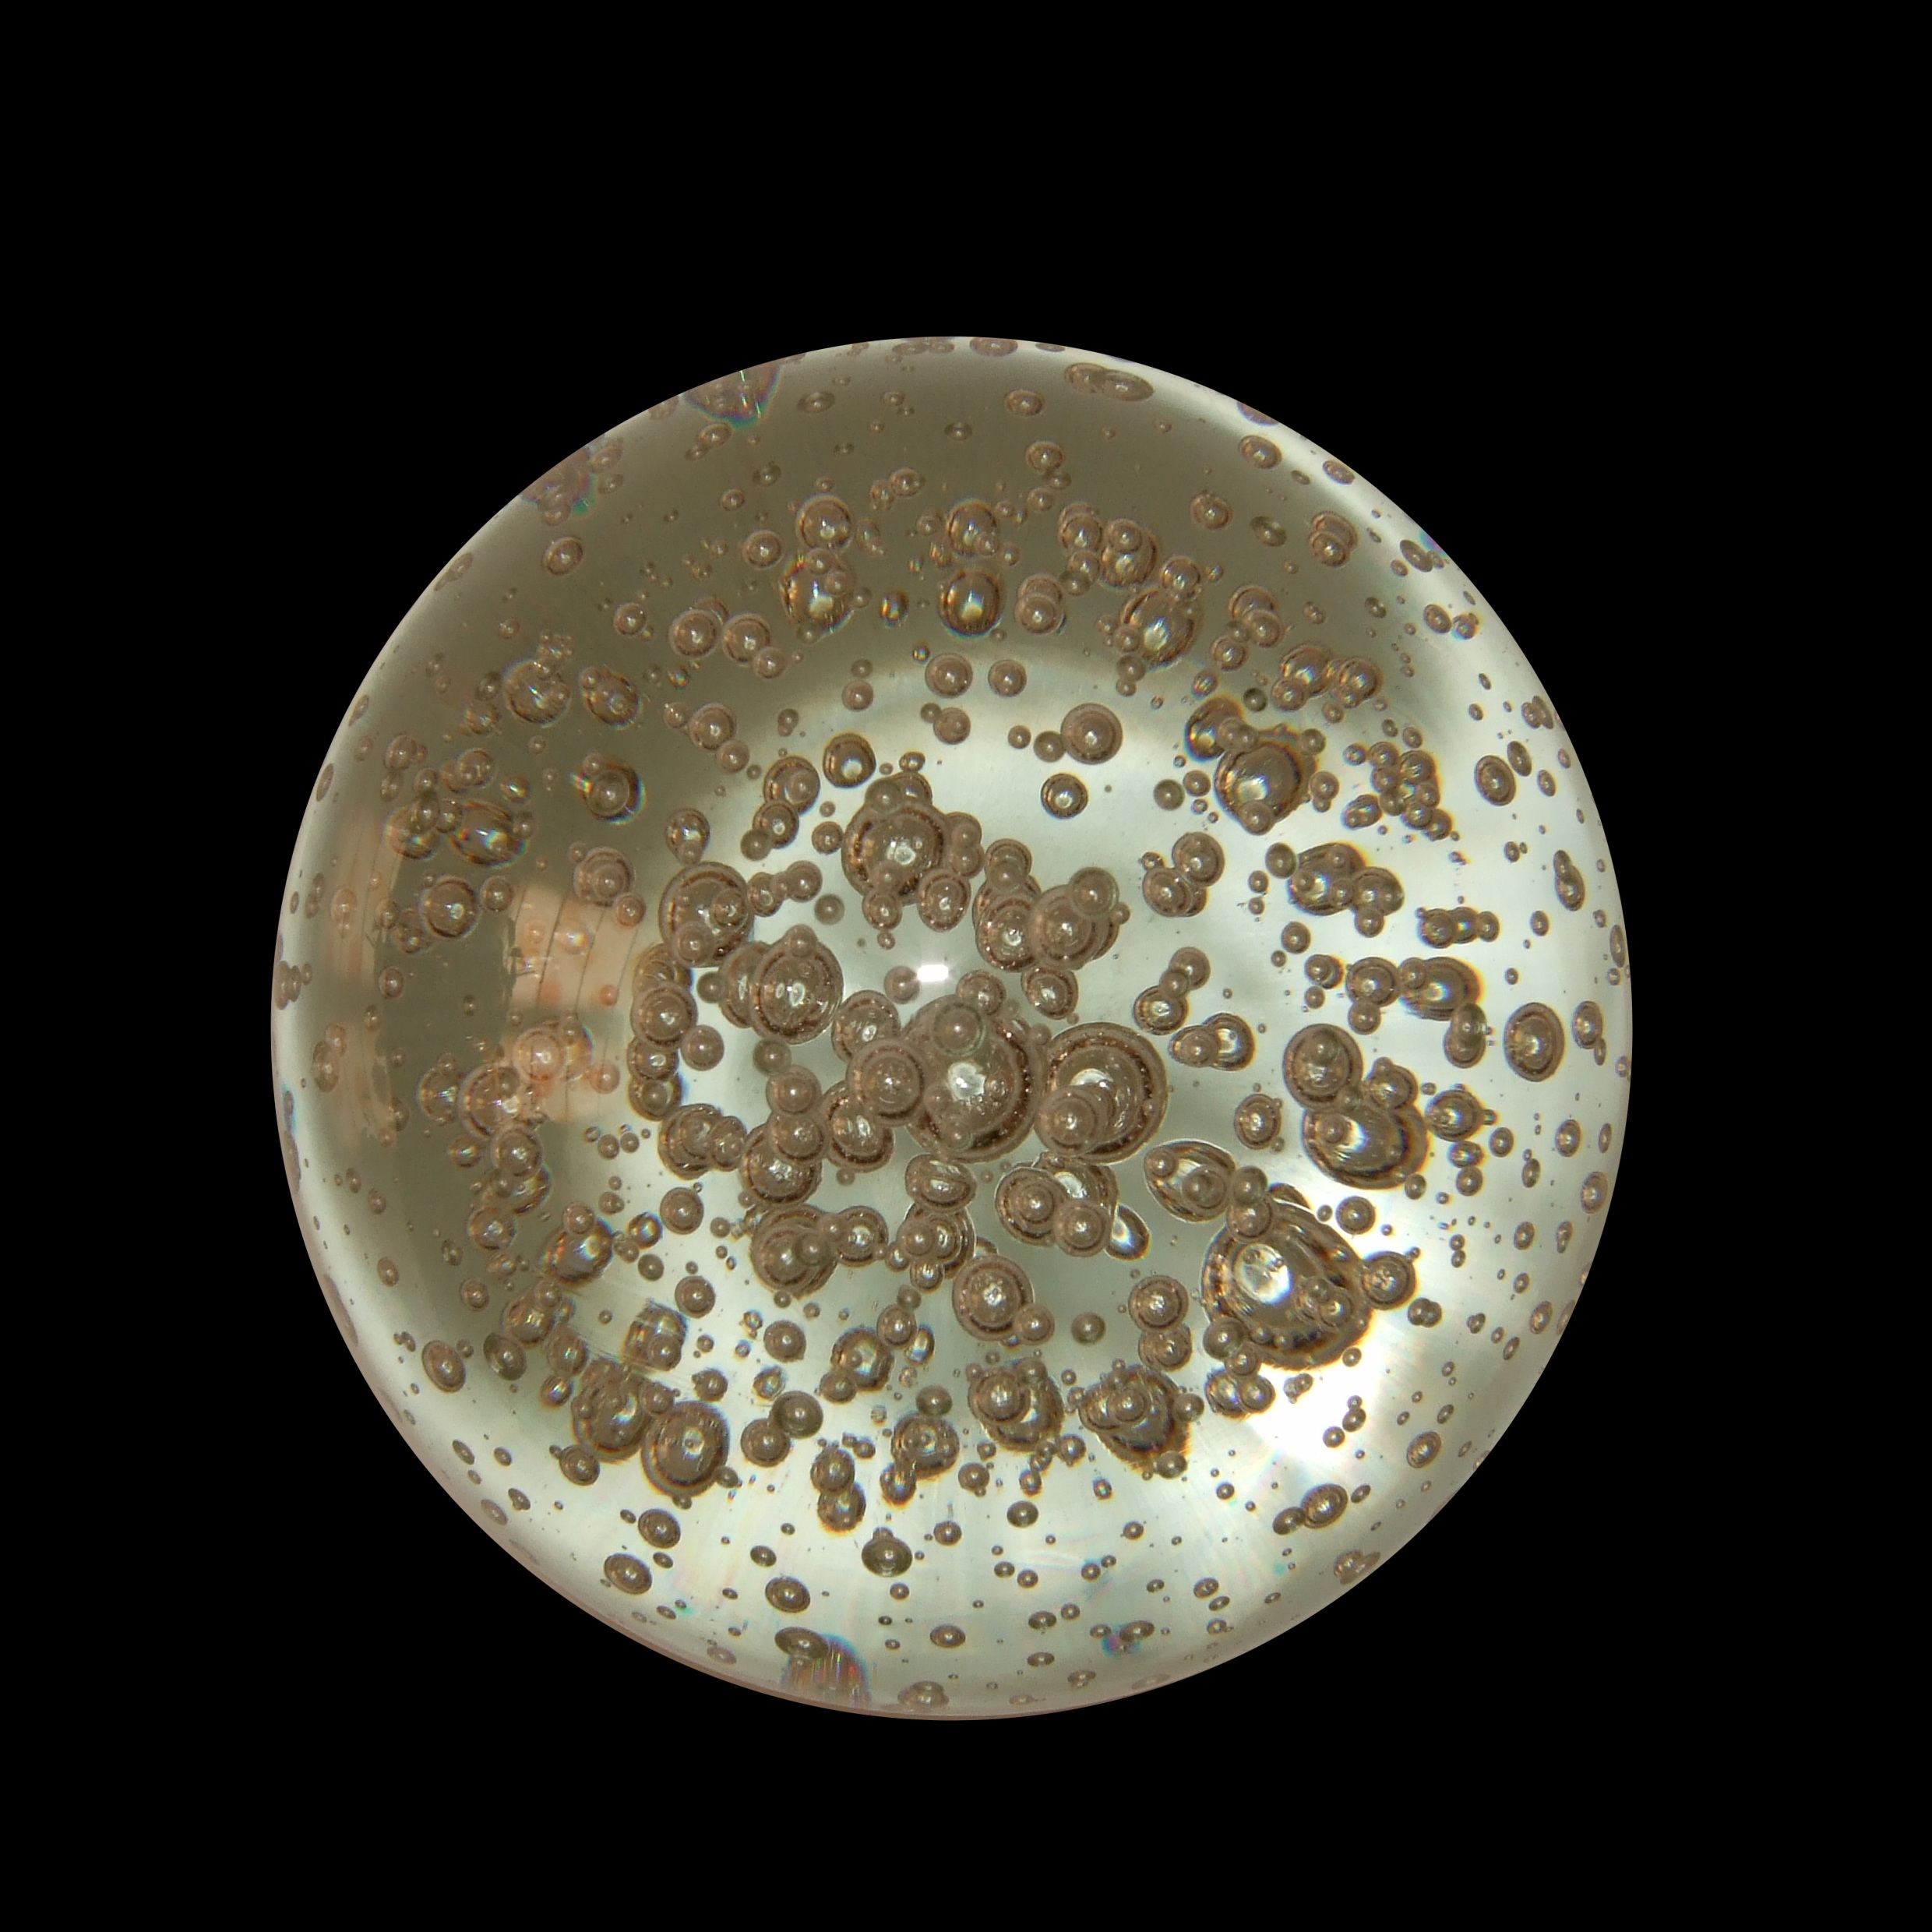
glass, lighting, bubble, circle, ball, drops, sphere, planet, shape, transparency, dishware